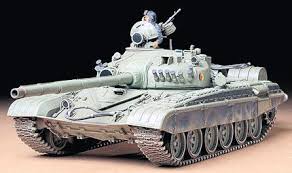
Label: Tank